William Hendriksen

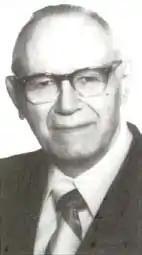

William Hendriksen (18 November 1900 – 12 January 1982) was a New Testament scholar and writer of Bible commentaries. He was born in Tiel, Gelderland, but his family moved to Kalamazoo, Michigan in 1911. Hendriksen studied at Calvin College and Calvin Theological Seminary before obtaining an S.T.D. degree from Pikes Peak Bible Seminary, as was typical for on-the-job pastors seeking doctorates in the 1930s and 1940s. It is there that he wrote the thesis "More than Conquerors". This book has never gone off the market since it was privately printed and Herman Baker issued it as the first publication of the new Baker Book House in 1940. He received a Th.D. from Princeton Theological Seminary.